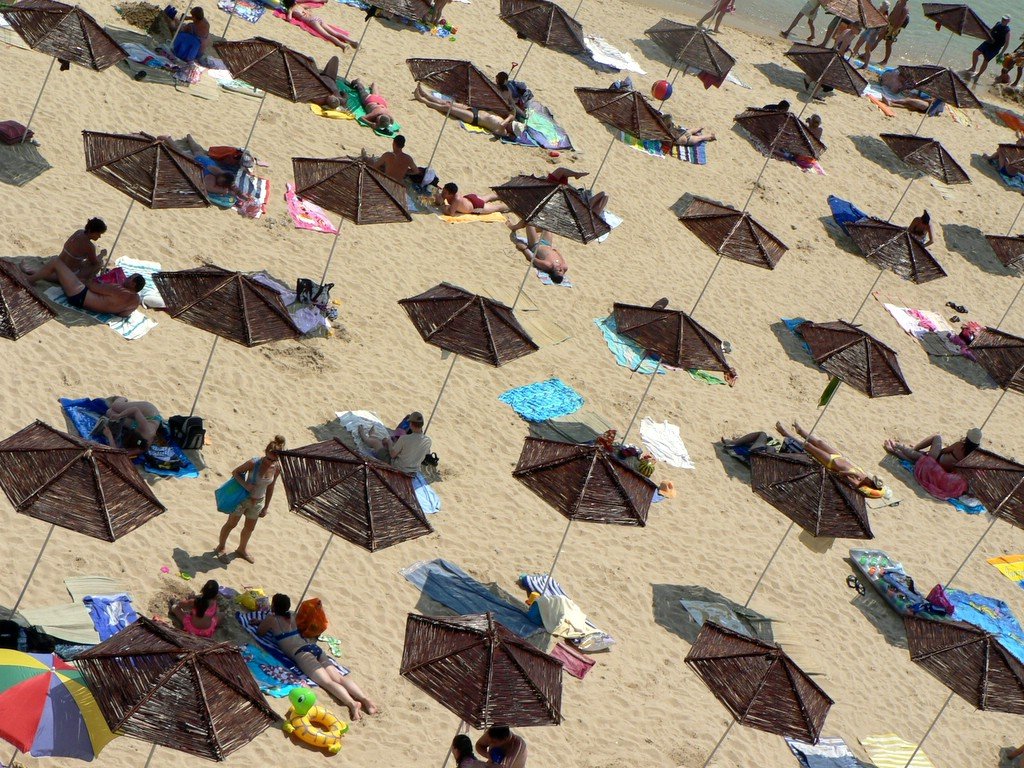
beach, sea, summer, pattern, color, holiday, toy, sunny, art, hot, beautiful, parasols, beach holiday